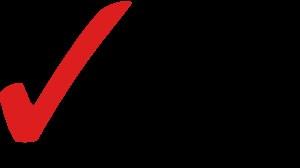
Wikivoyage est un guide touristique sur le Web, rédigé de manière participative par des auteurs bénévoles, et dont le contenu est sous licence libre. Le projet a été fondé en septembre 2006 par l'association allemande suprarégionale Wikivoyage e.V. par la création d'un fork de Wikitravel.